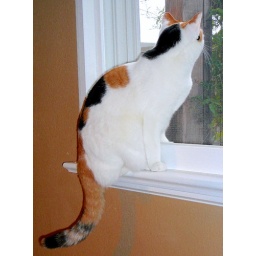
Molly loves to sit in this window and chitter at the birds